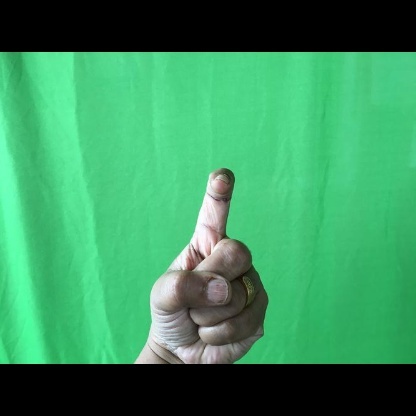
Mudra: Tamarachudam